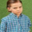
Label: boy